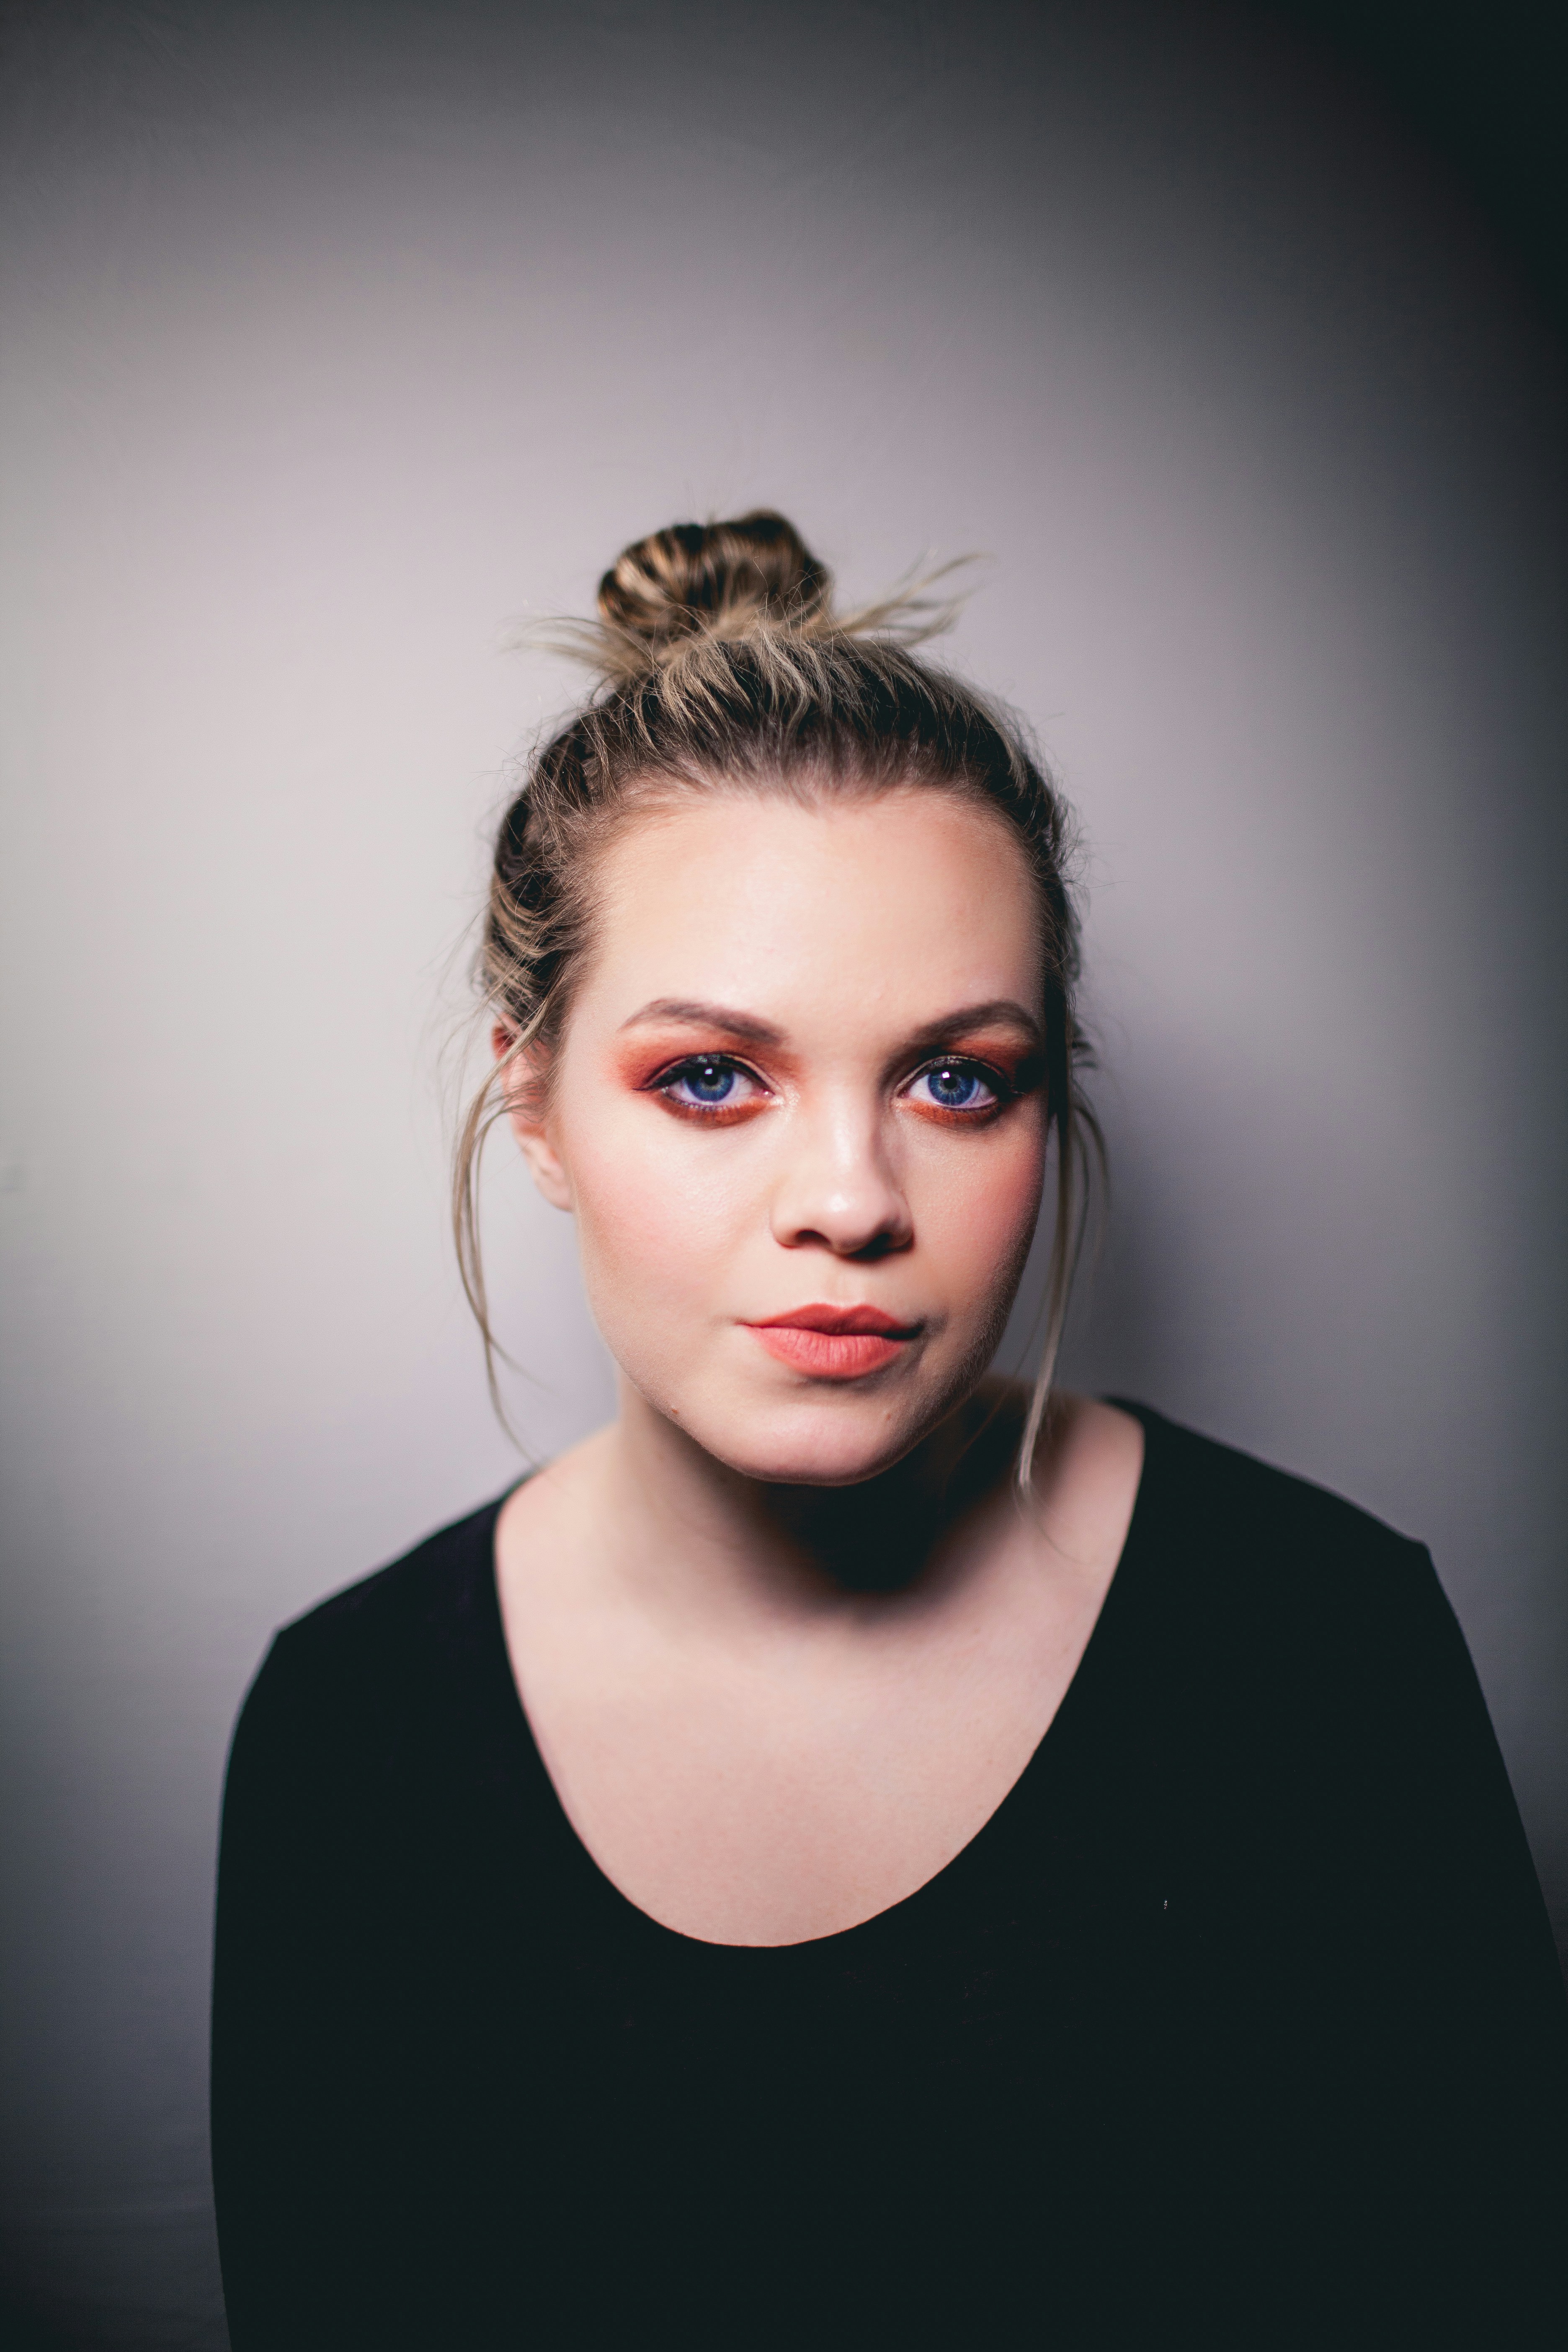
Gender: women